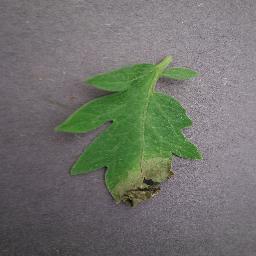
Label: Tomato___Late_blight